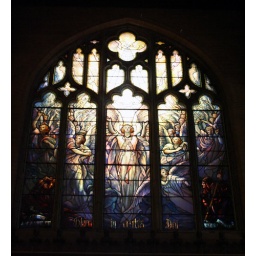
Stained glass window with an angel as the central motif in the Houghton Memorial Chapel. Picture taken by Jie Han.